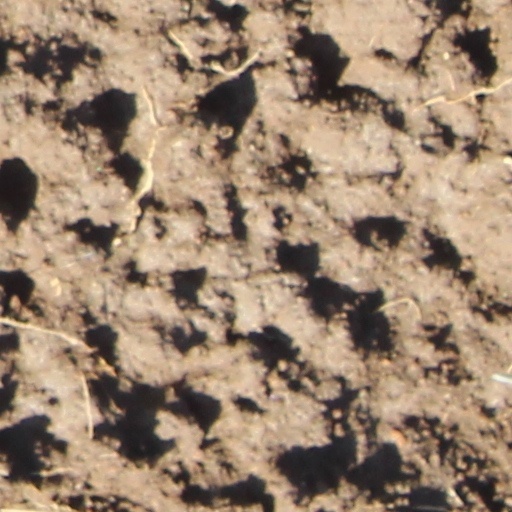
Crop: wheat